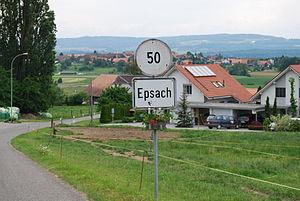
Epsach est une commune suisse du canton de Berne, située dans l'arrondissement administratif du Seeland.